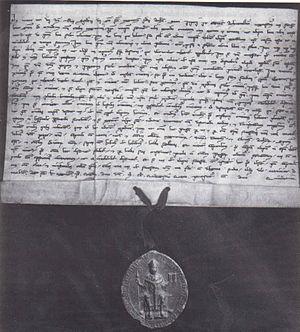
Siegfried von Eppstein ou Sigefroi IIIème de Mayence, neveu de Siegfried II von Eppstein par Godefroi, son père, et de Théodoric II, archevêque de Trèves, par Theodora de Wied, sa mère, succéda à son oncle paternel dans le siège de Mayence en l'an 1231.
Le titre Freie Stadt Mainz décrit l'histoire de la ville depuis l'octroi du privilège de liberté par l'archevêque Siegfried III d'Eppstein en 1244 jusqu'à la fin Conflit ecclésiastique de Mayence en 1462. Il ne faut pas confondre le terme ville libre avec celui de ville impériale. À partir du Moyen Âge, les villes libres étaient des villes qui pouvaient plus ou moins s'émanciper de leur règne épiscopal.